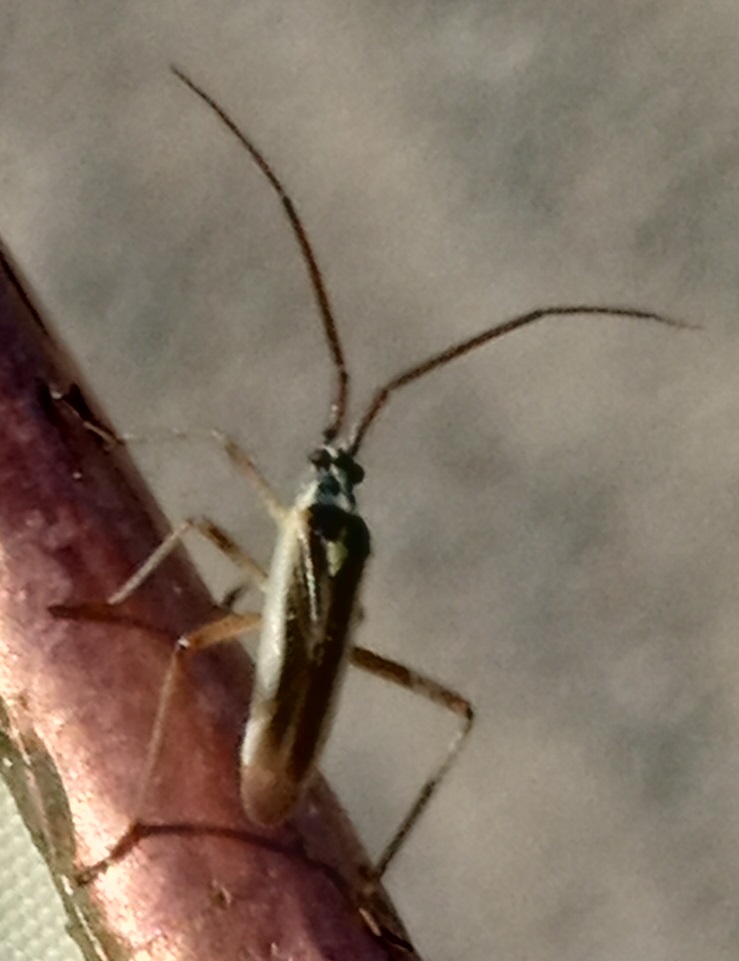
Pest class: non_pest_herbivores